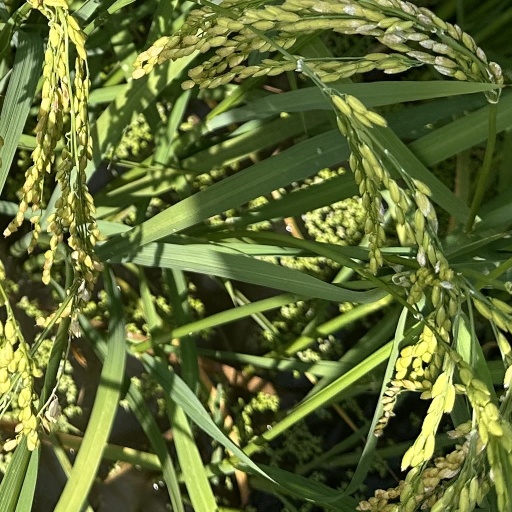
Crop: rice